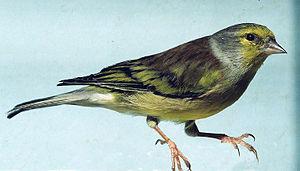
Le Venturon corse est une espèce de passereaux appartenant à la famille des Fringillidae, qui se rencontre en Corse, Sardaigne et sur quelques îles italiennes.